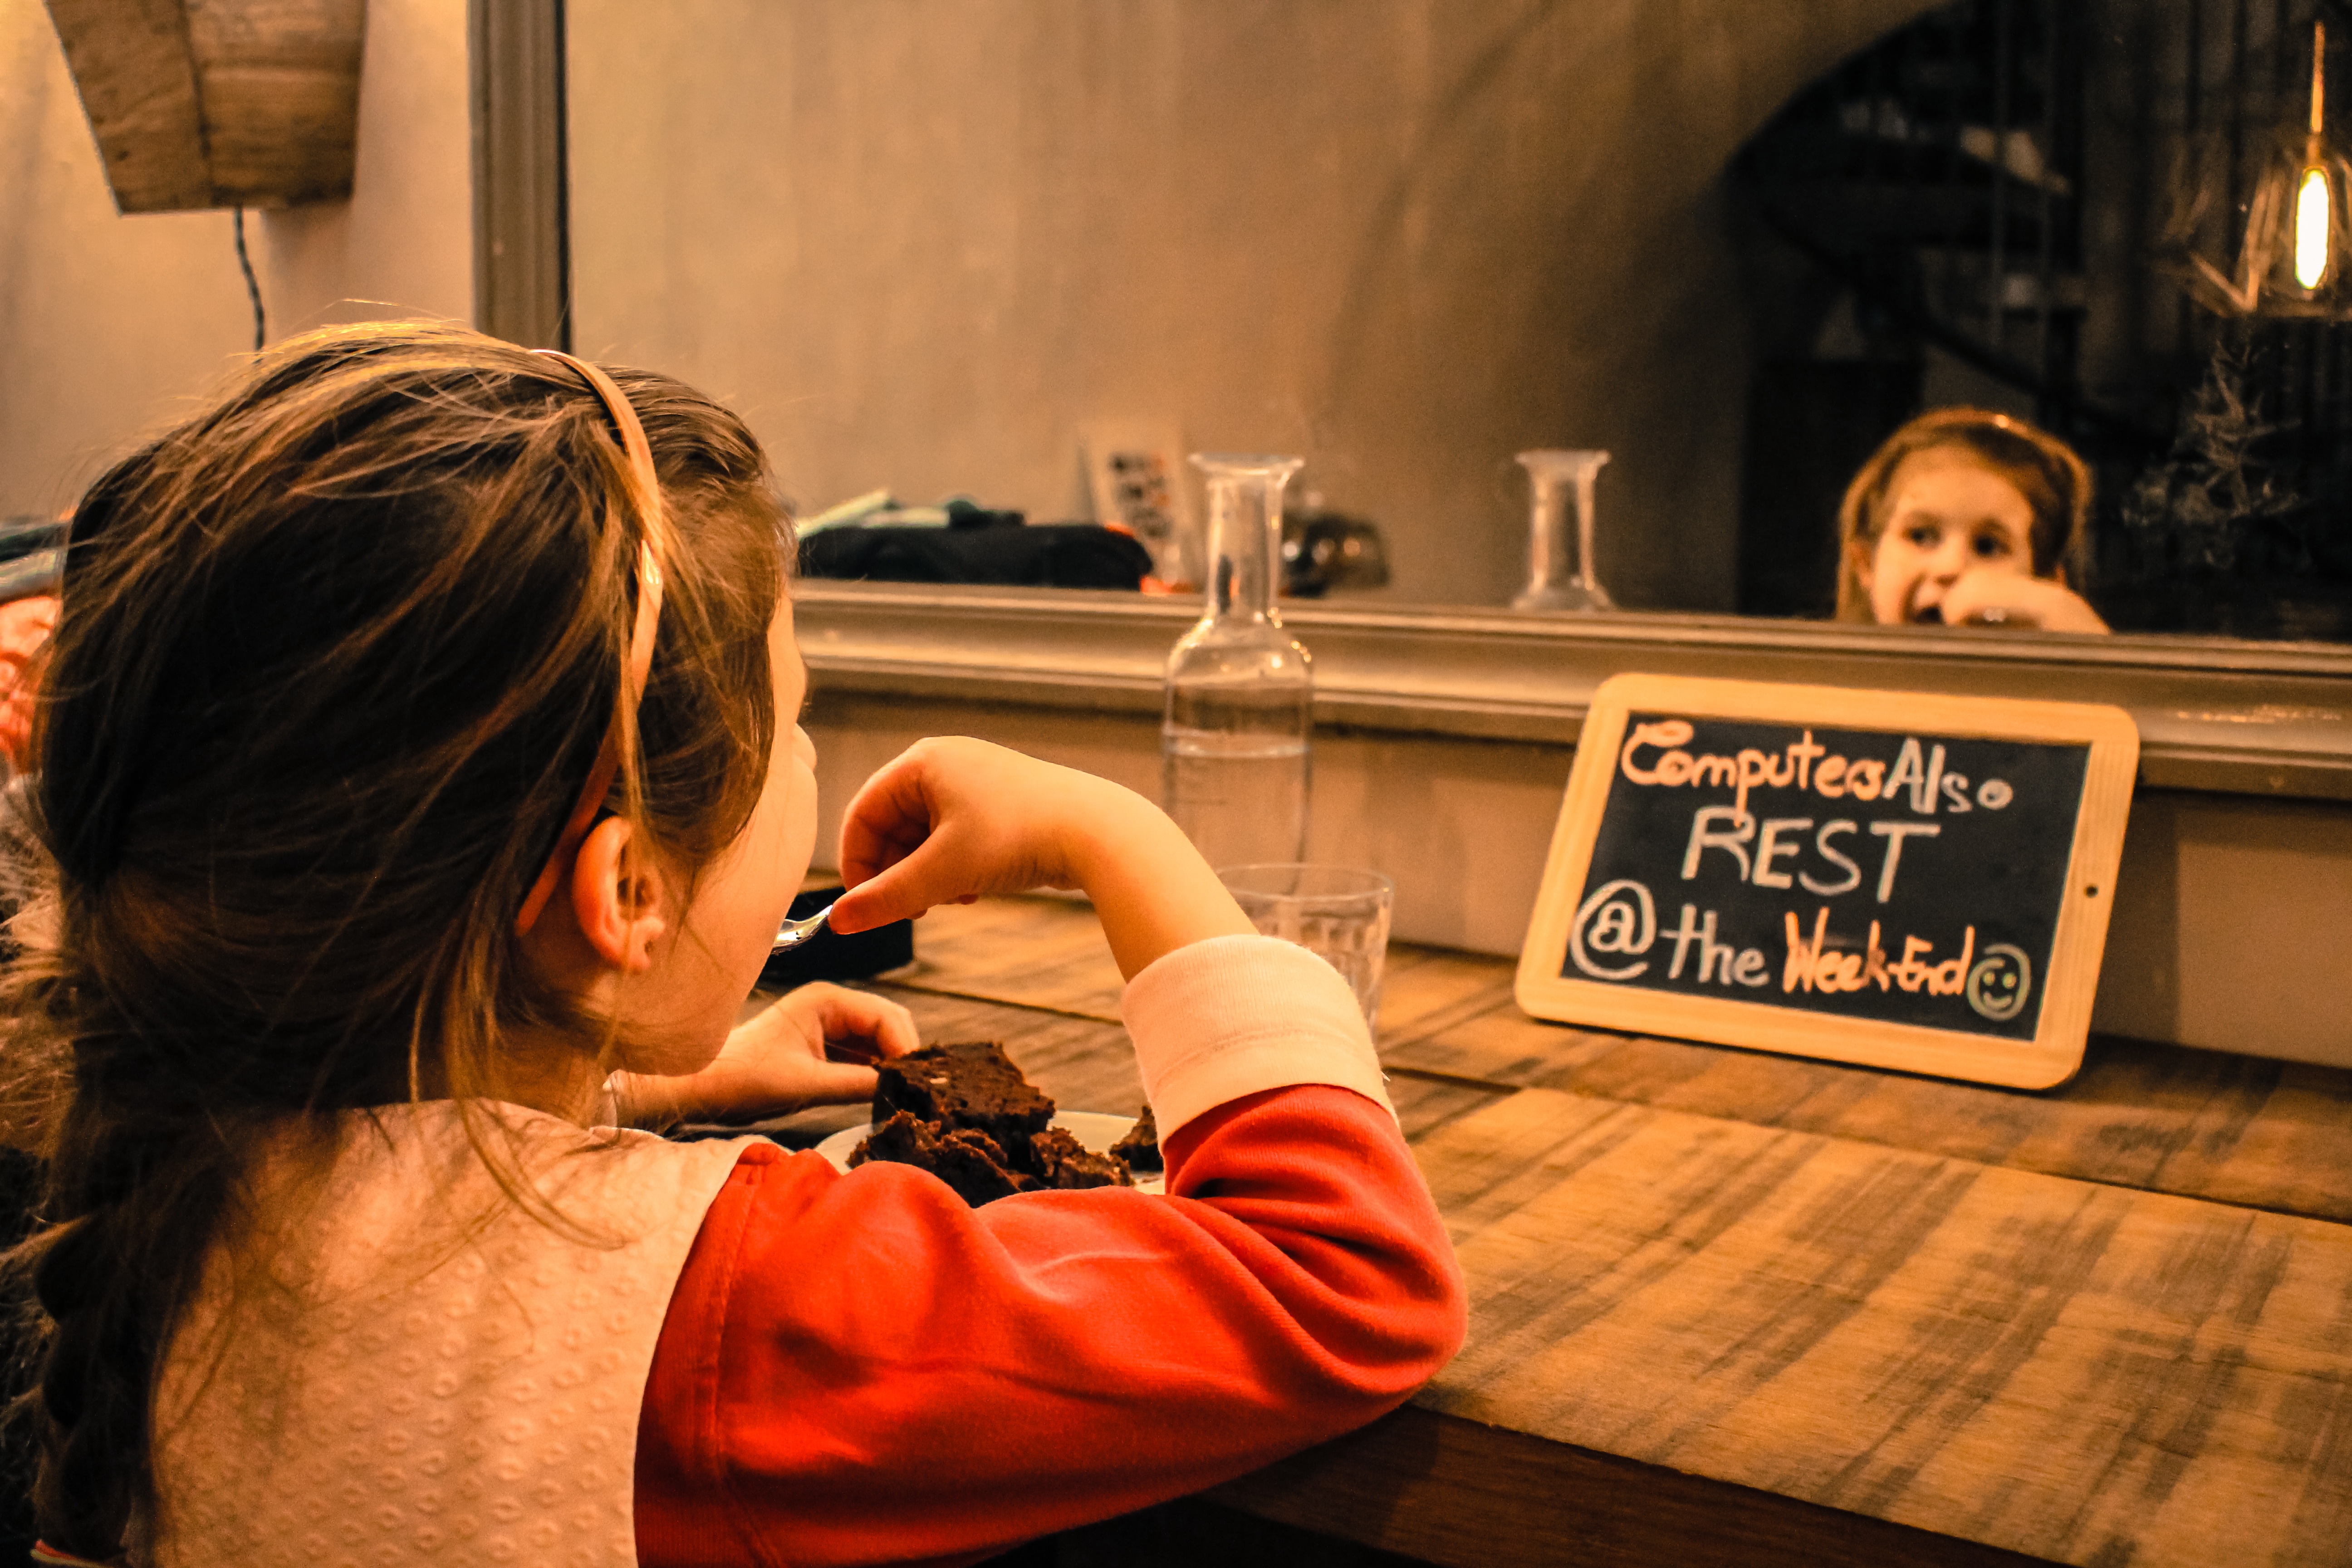
romance, interaction, sense